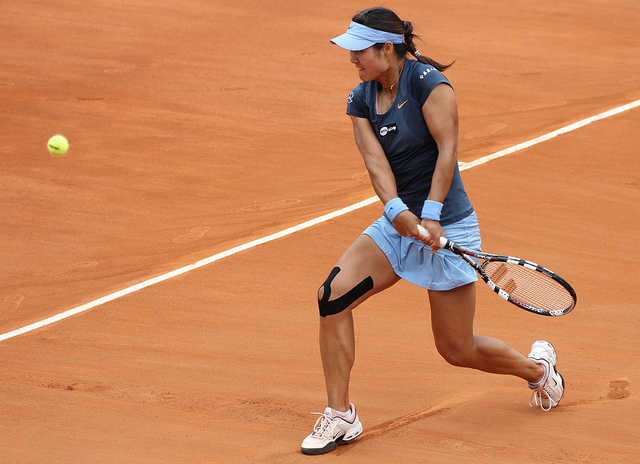
một người phụ nữ đang chơi tennis ở trên sân đất nện